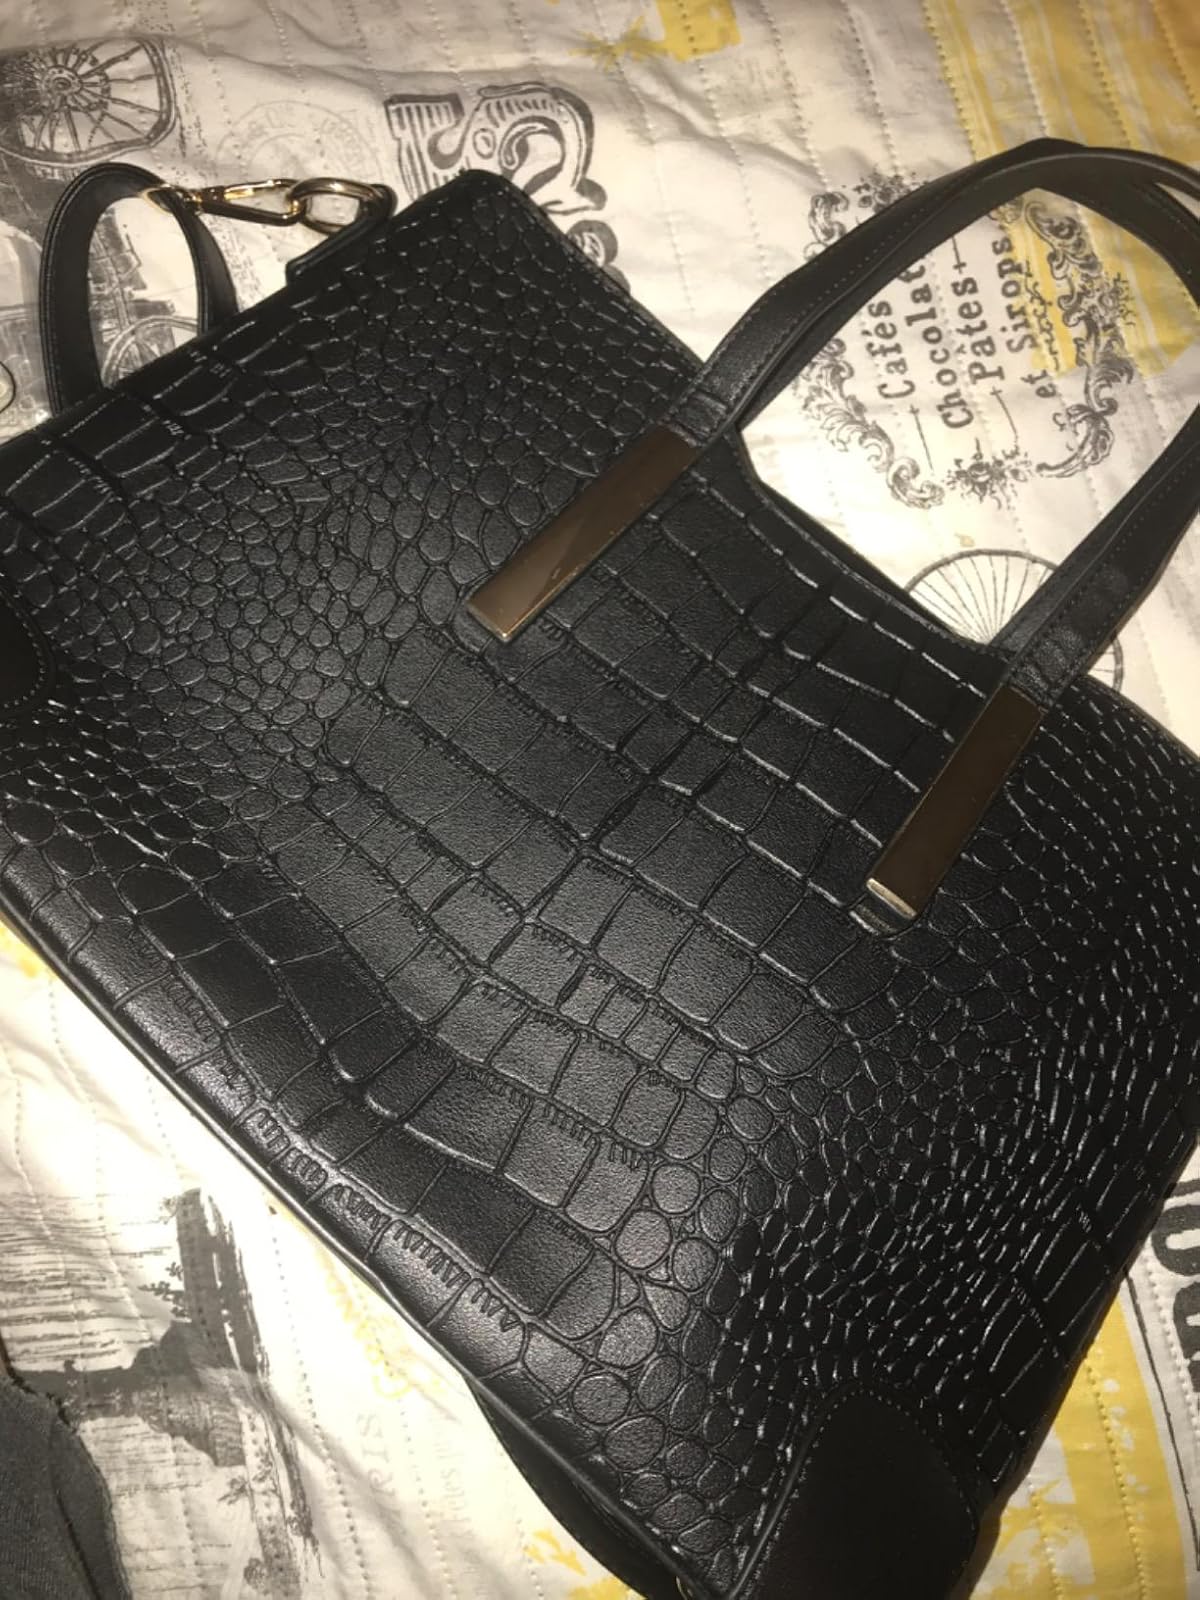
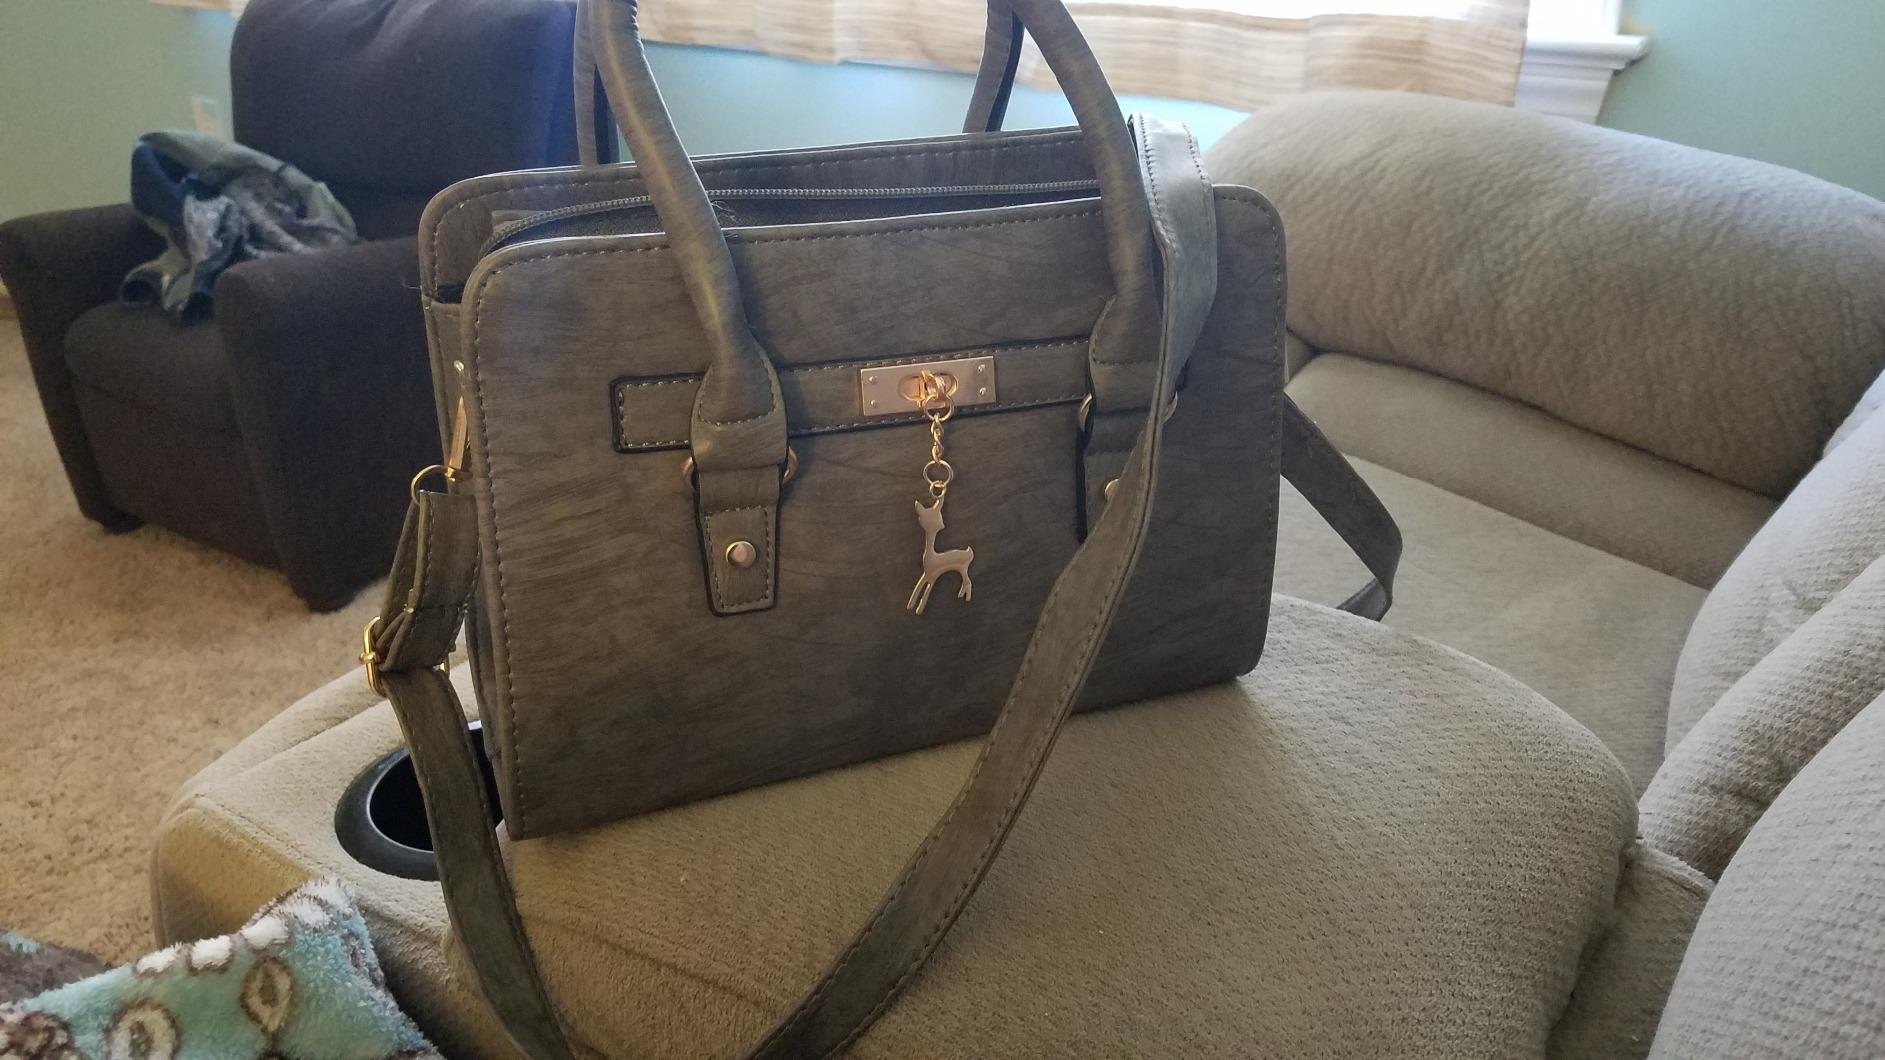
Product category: accessories_handbag
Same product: no